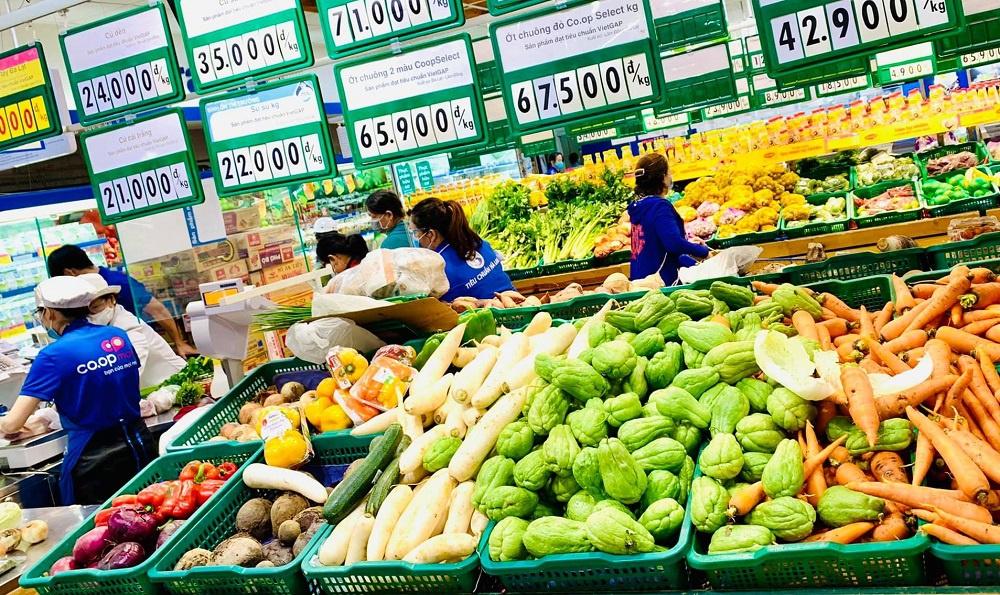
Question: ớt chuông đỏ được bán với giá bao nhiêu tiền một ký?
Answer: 67 500 đồng một ký ớt chuông đỏ